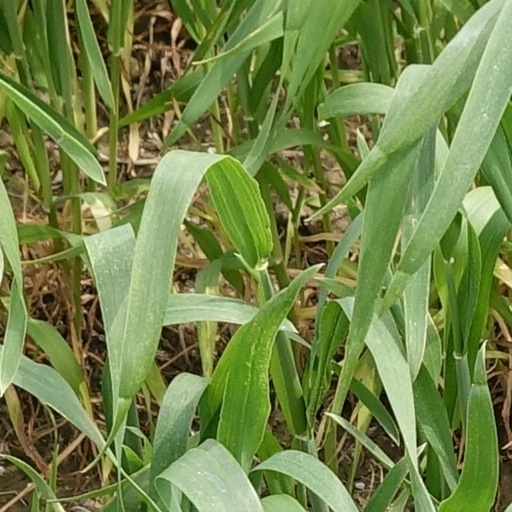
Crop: wheat